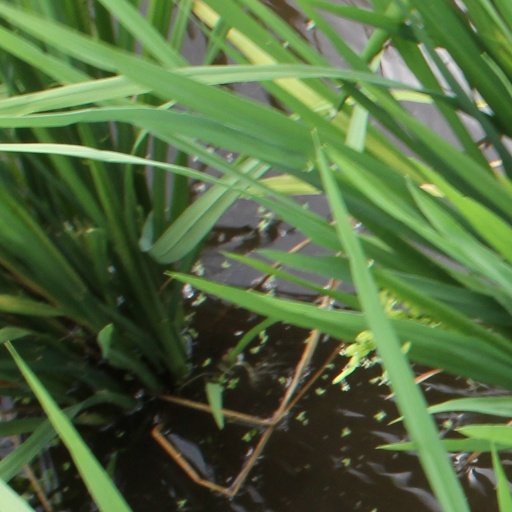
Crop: rice